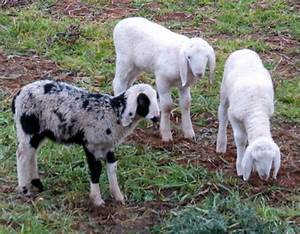
Label: pecora